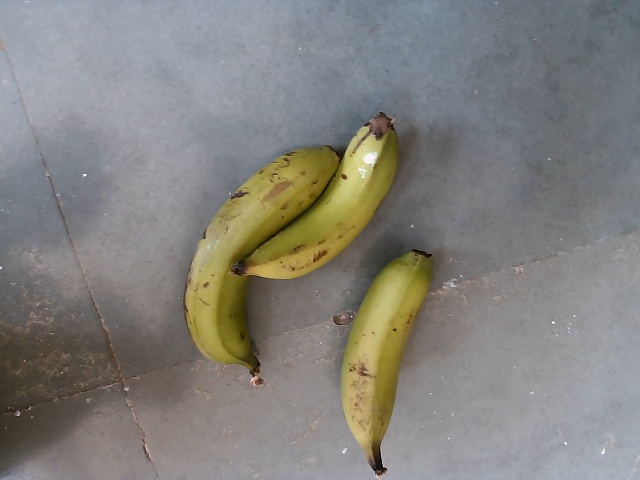
Label: Raw_Banana